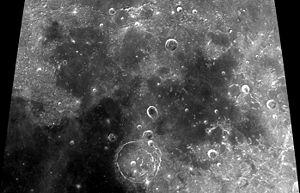
Lacus Somniorum est une plaine située dans la partie nord-est de la face visible de la Lune. Ses coordonnées sélénographiques sont 38, 29,2 pour un diamètre de 384 km et une superficie de quelque 70 000 km². C'est la plus grande des formations lunaires appelées « Lacus ». Son nom lui a été donné par l’astronome italien Giovanni Riccioli et a été adopté par l'Union astronomique internationale en 1935.